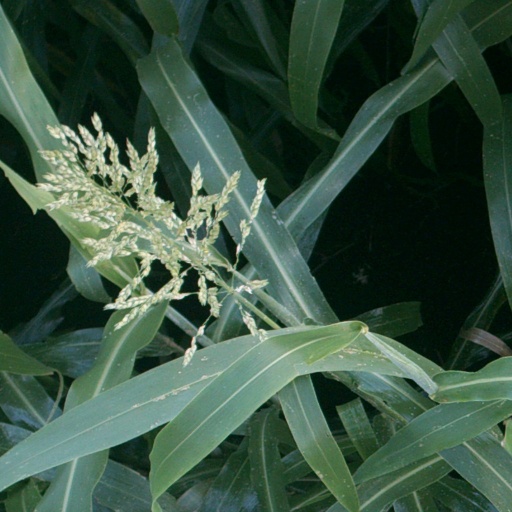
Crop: sorghum